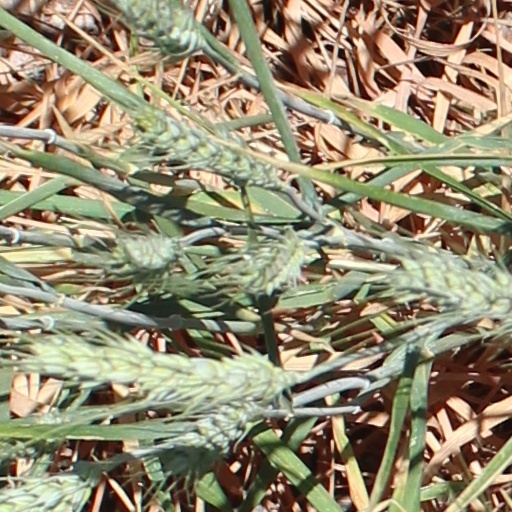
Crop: wheat